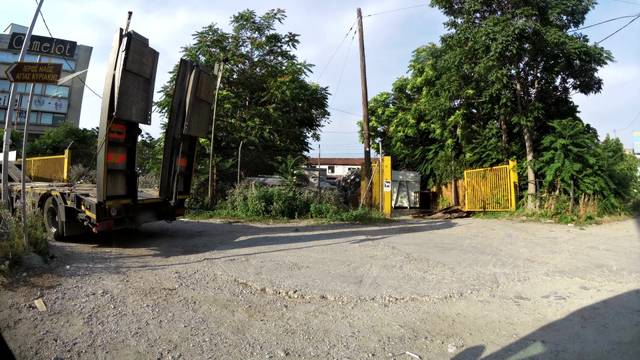
Region: Greece
Coordinates: 40.651, 22.913